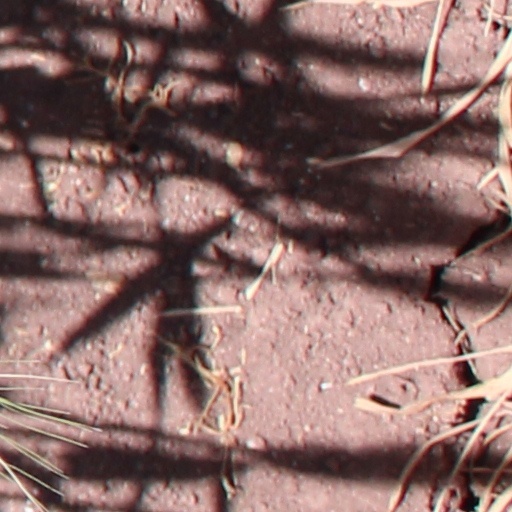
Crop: wheat